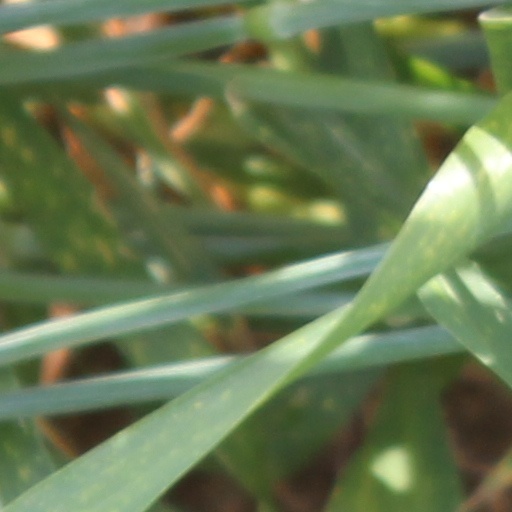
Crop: wheat